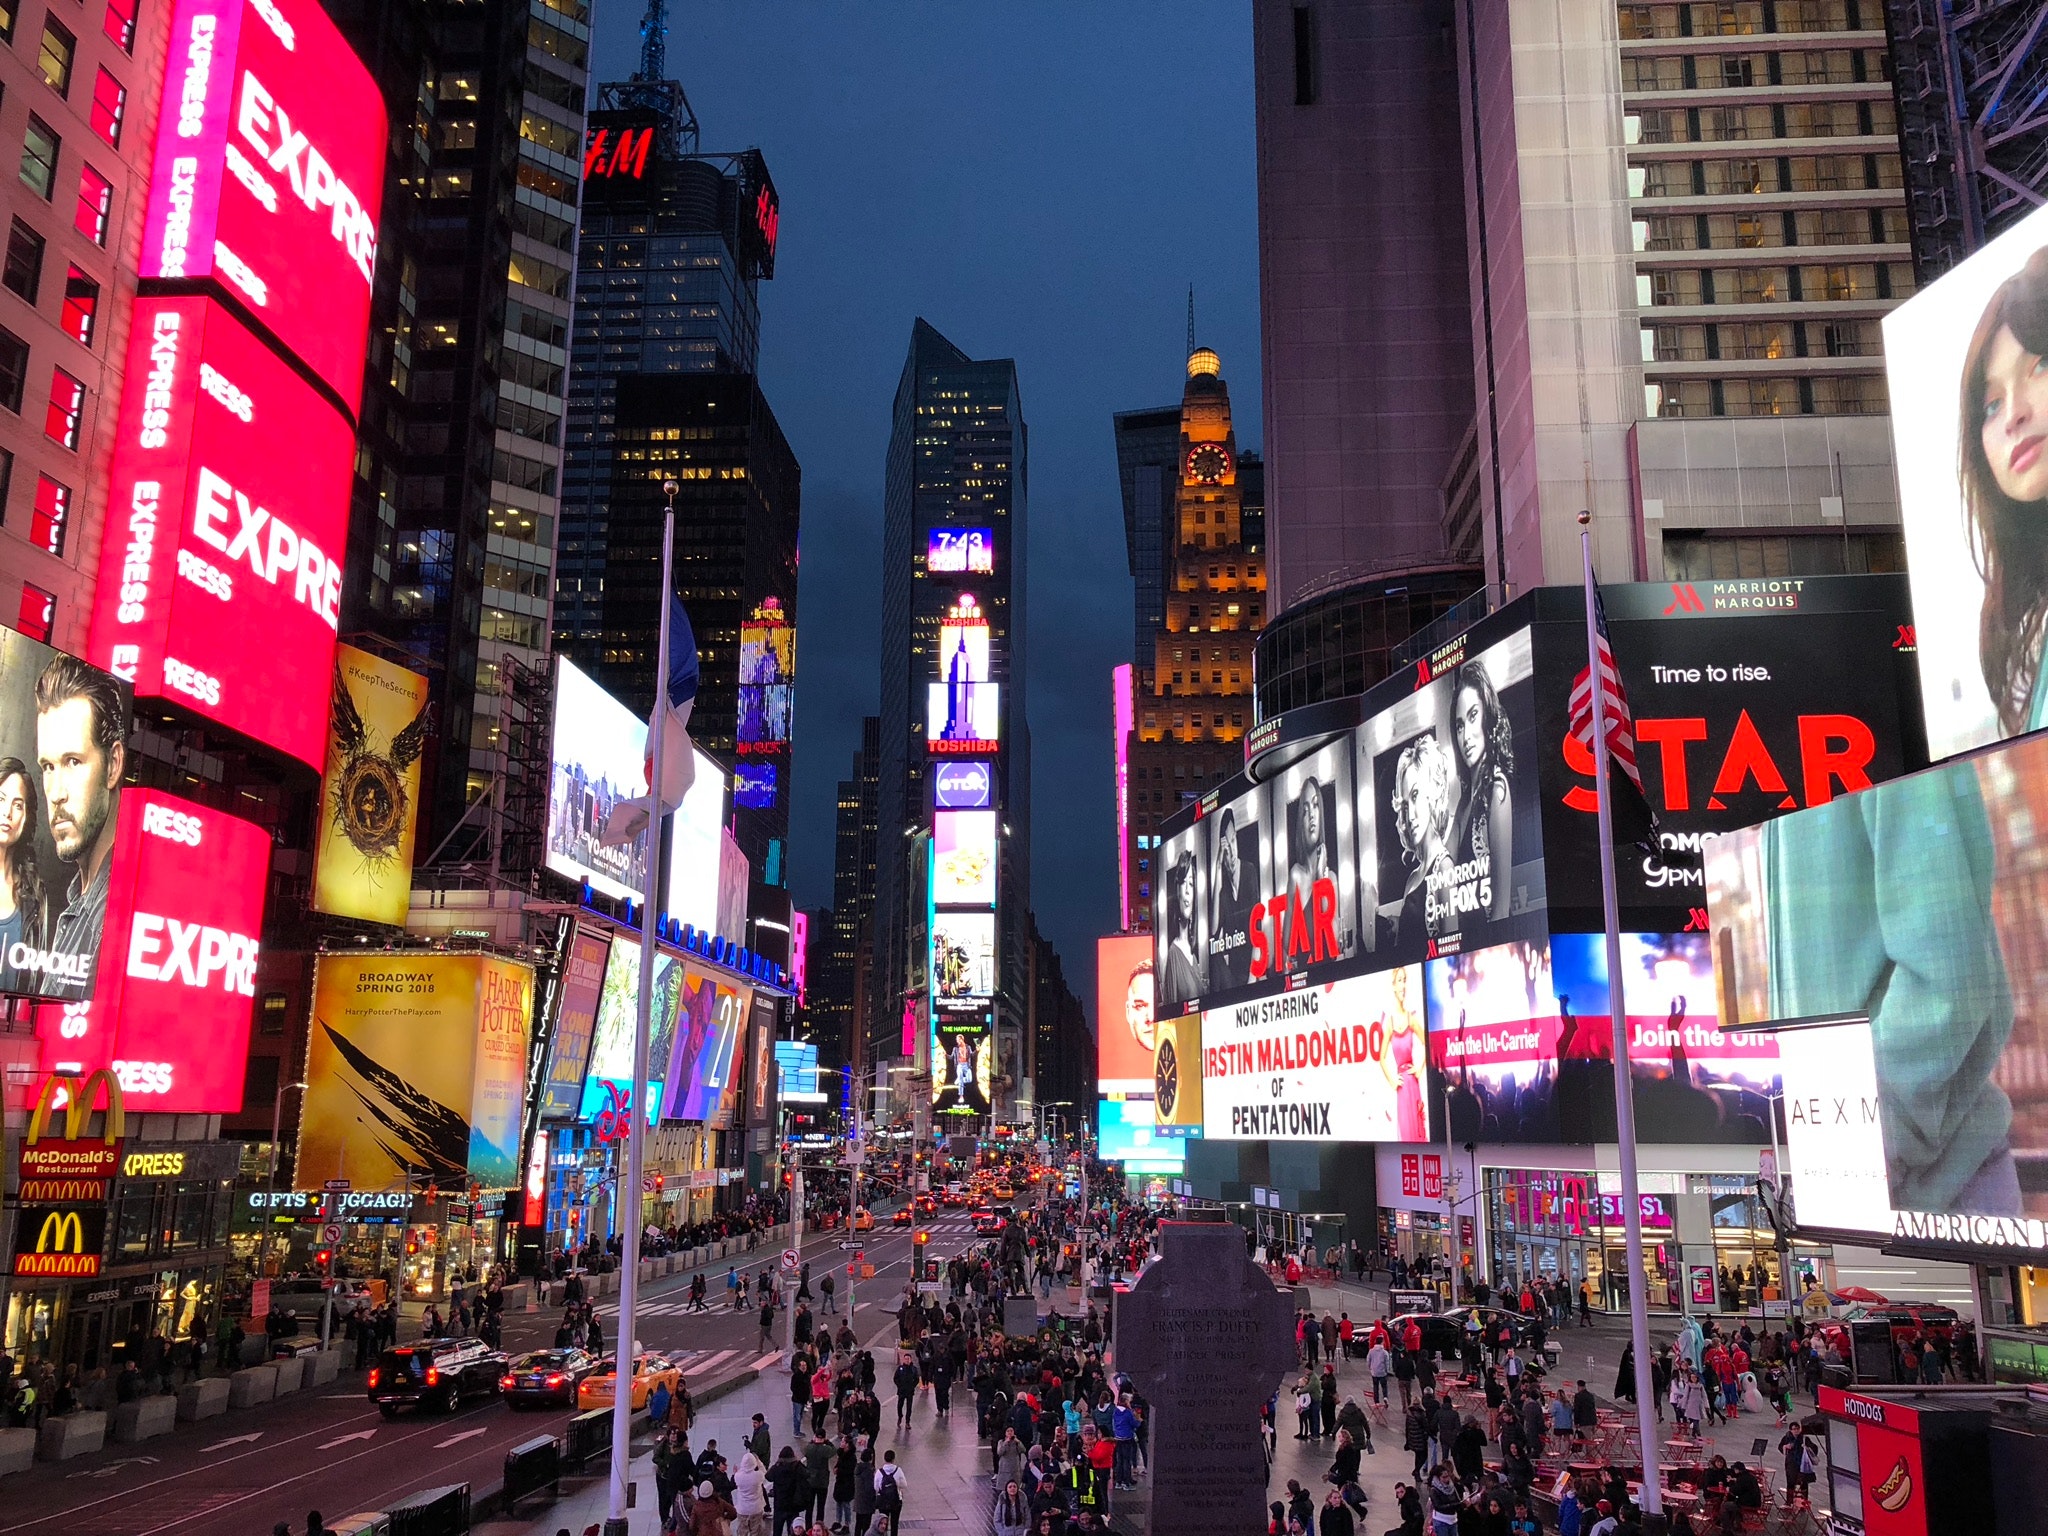
metropolitan area, metropolis, urban area, city, night, skyscraper, human settlement, electronic signage, landmark, cityscape, building, downtown, advertising, pink, street, neon, crowd, billboard, architecture, signage, neon sign, mixed use, pedestrian, display advertising, tower block